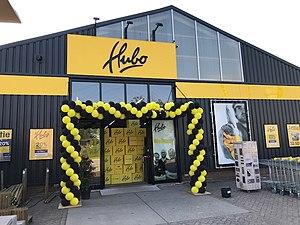
Hubo est une chaîne de magasins de bricolage néerlandaise spécialisée dans la fourniture de matériaux et d’outils de bricolage. Hubo Pays-Bas et Hubo Belgique sont depuis 1992, deux entités distinctes. L’enseigne fait partie du groupe DGN Retail dont le siège social est situé à Apeldoorn en Gueldre.